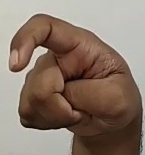
ASL sign: X